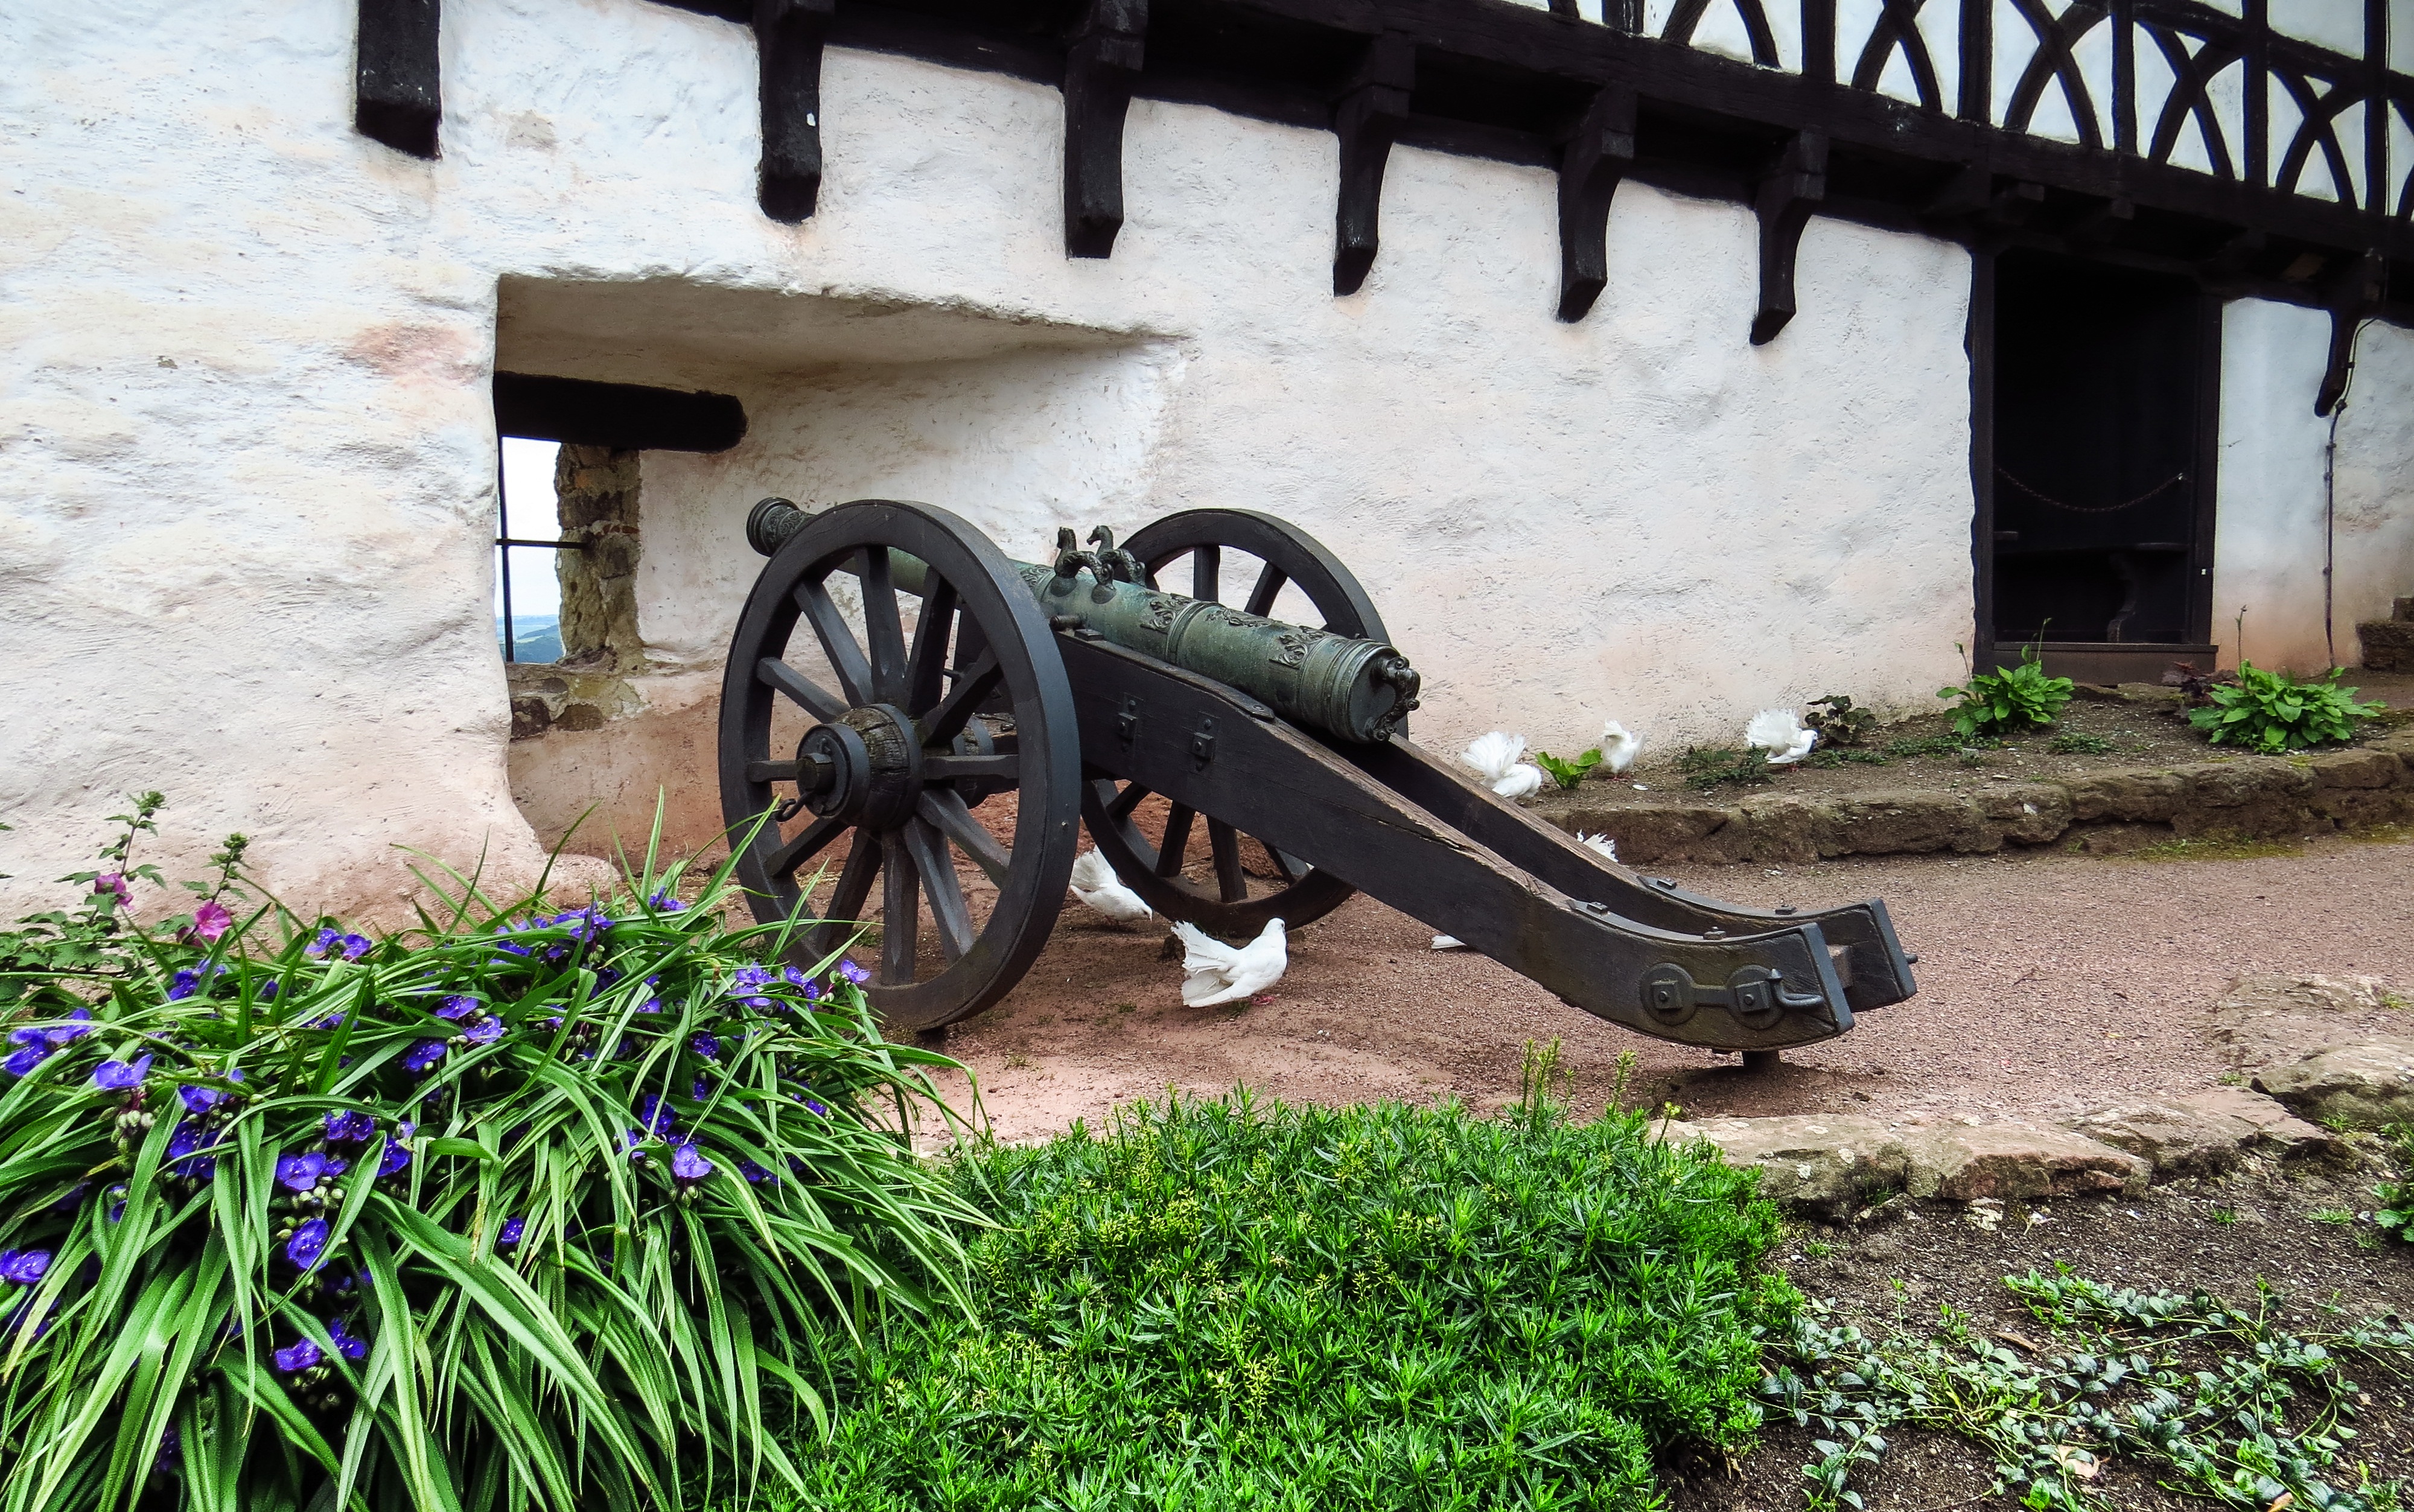
grass, wall, castle, garden, sculpture, pigeons, art, fortress, gun, yard, eisenach, wartburg castle, urban area